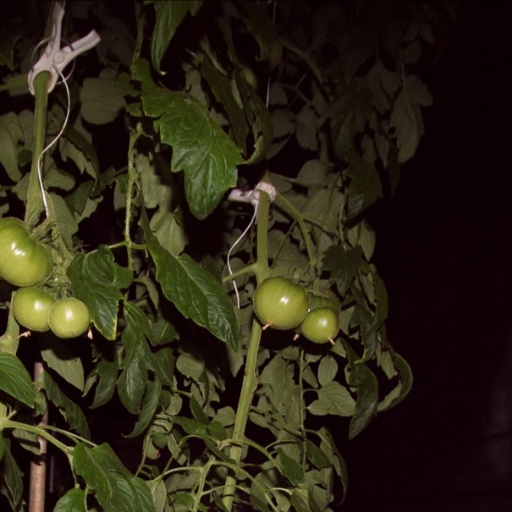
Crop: tomato